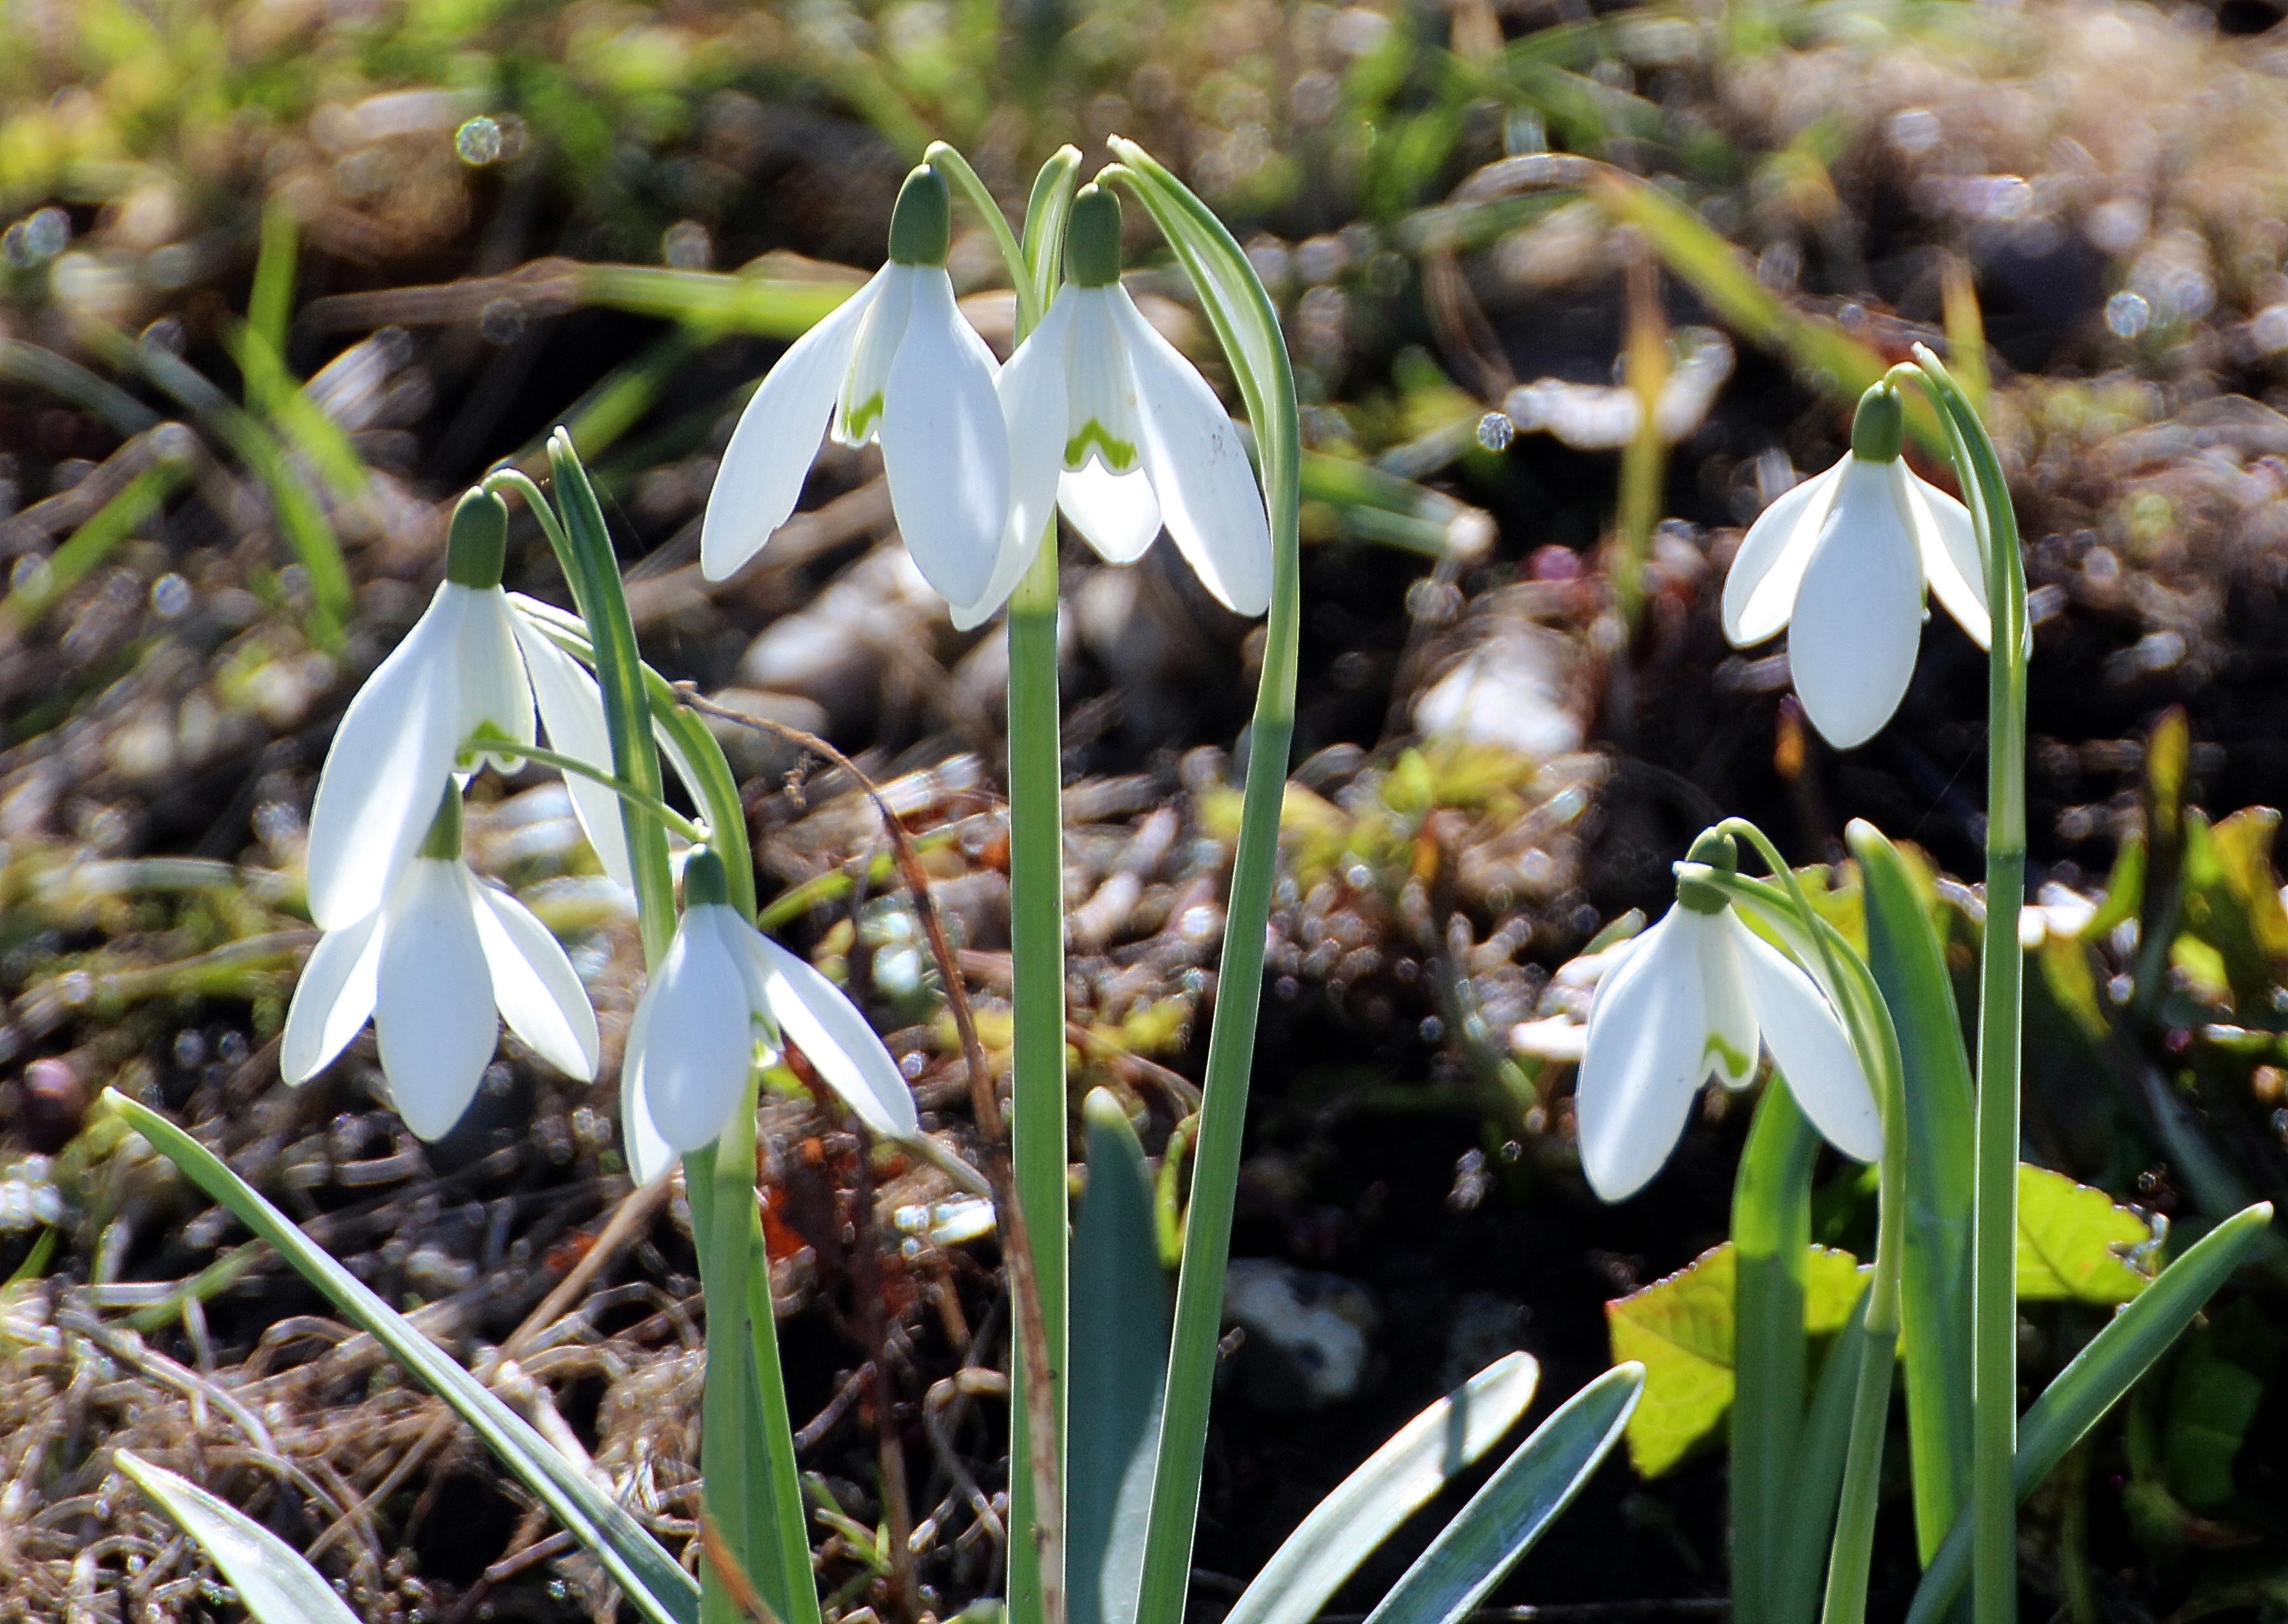
plant, flower, spring, botany, flora, narcissus, snowdrop, scilla, galanthus, flowering plant, white green, land plant, fawn lily